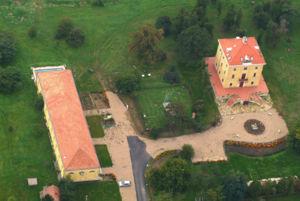
Tiszacsege est une ville et une commune du comitat de Hajdú-Bihar en Hongrie.